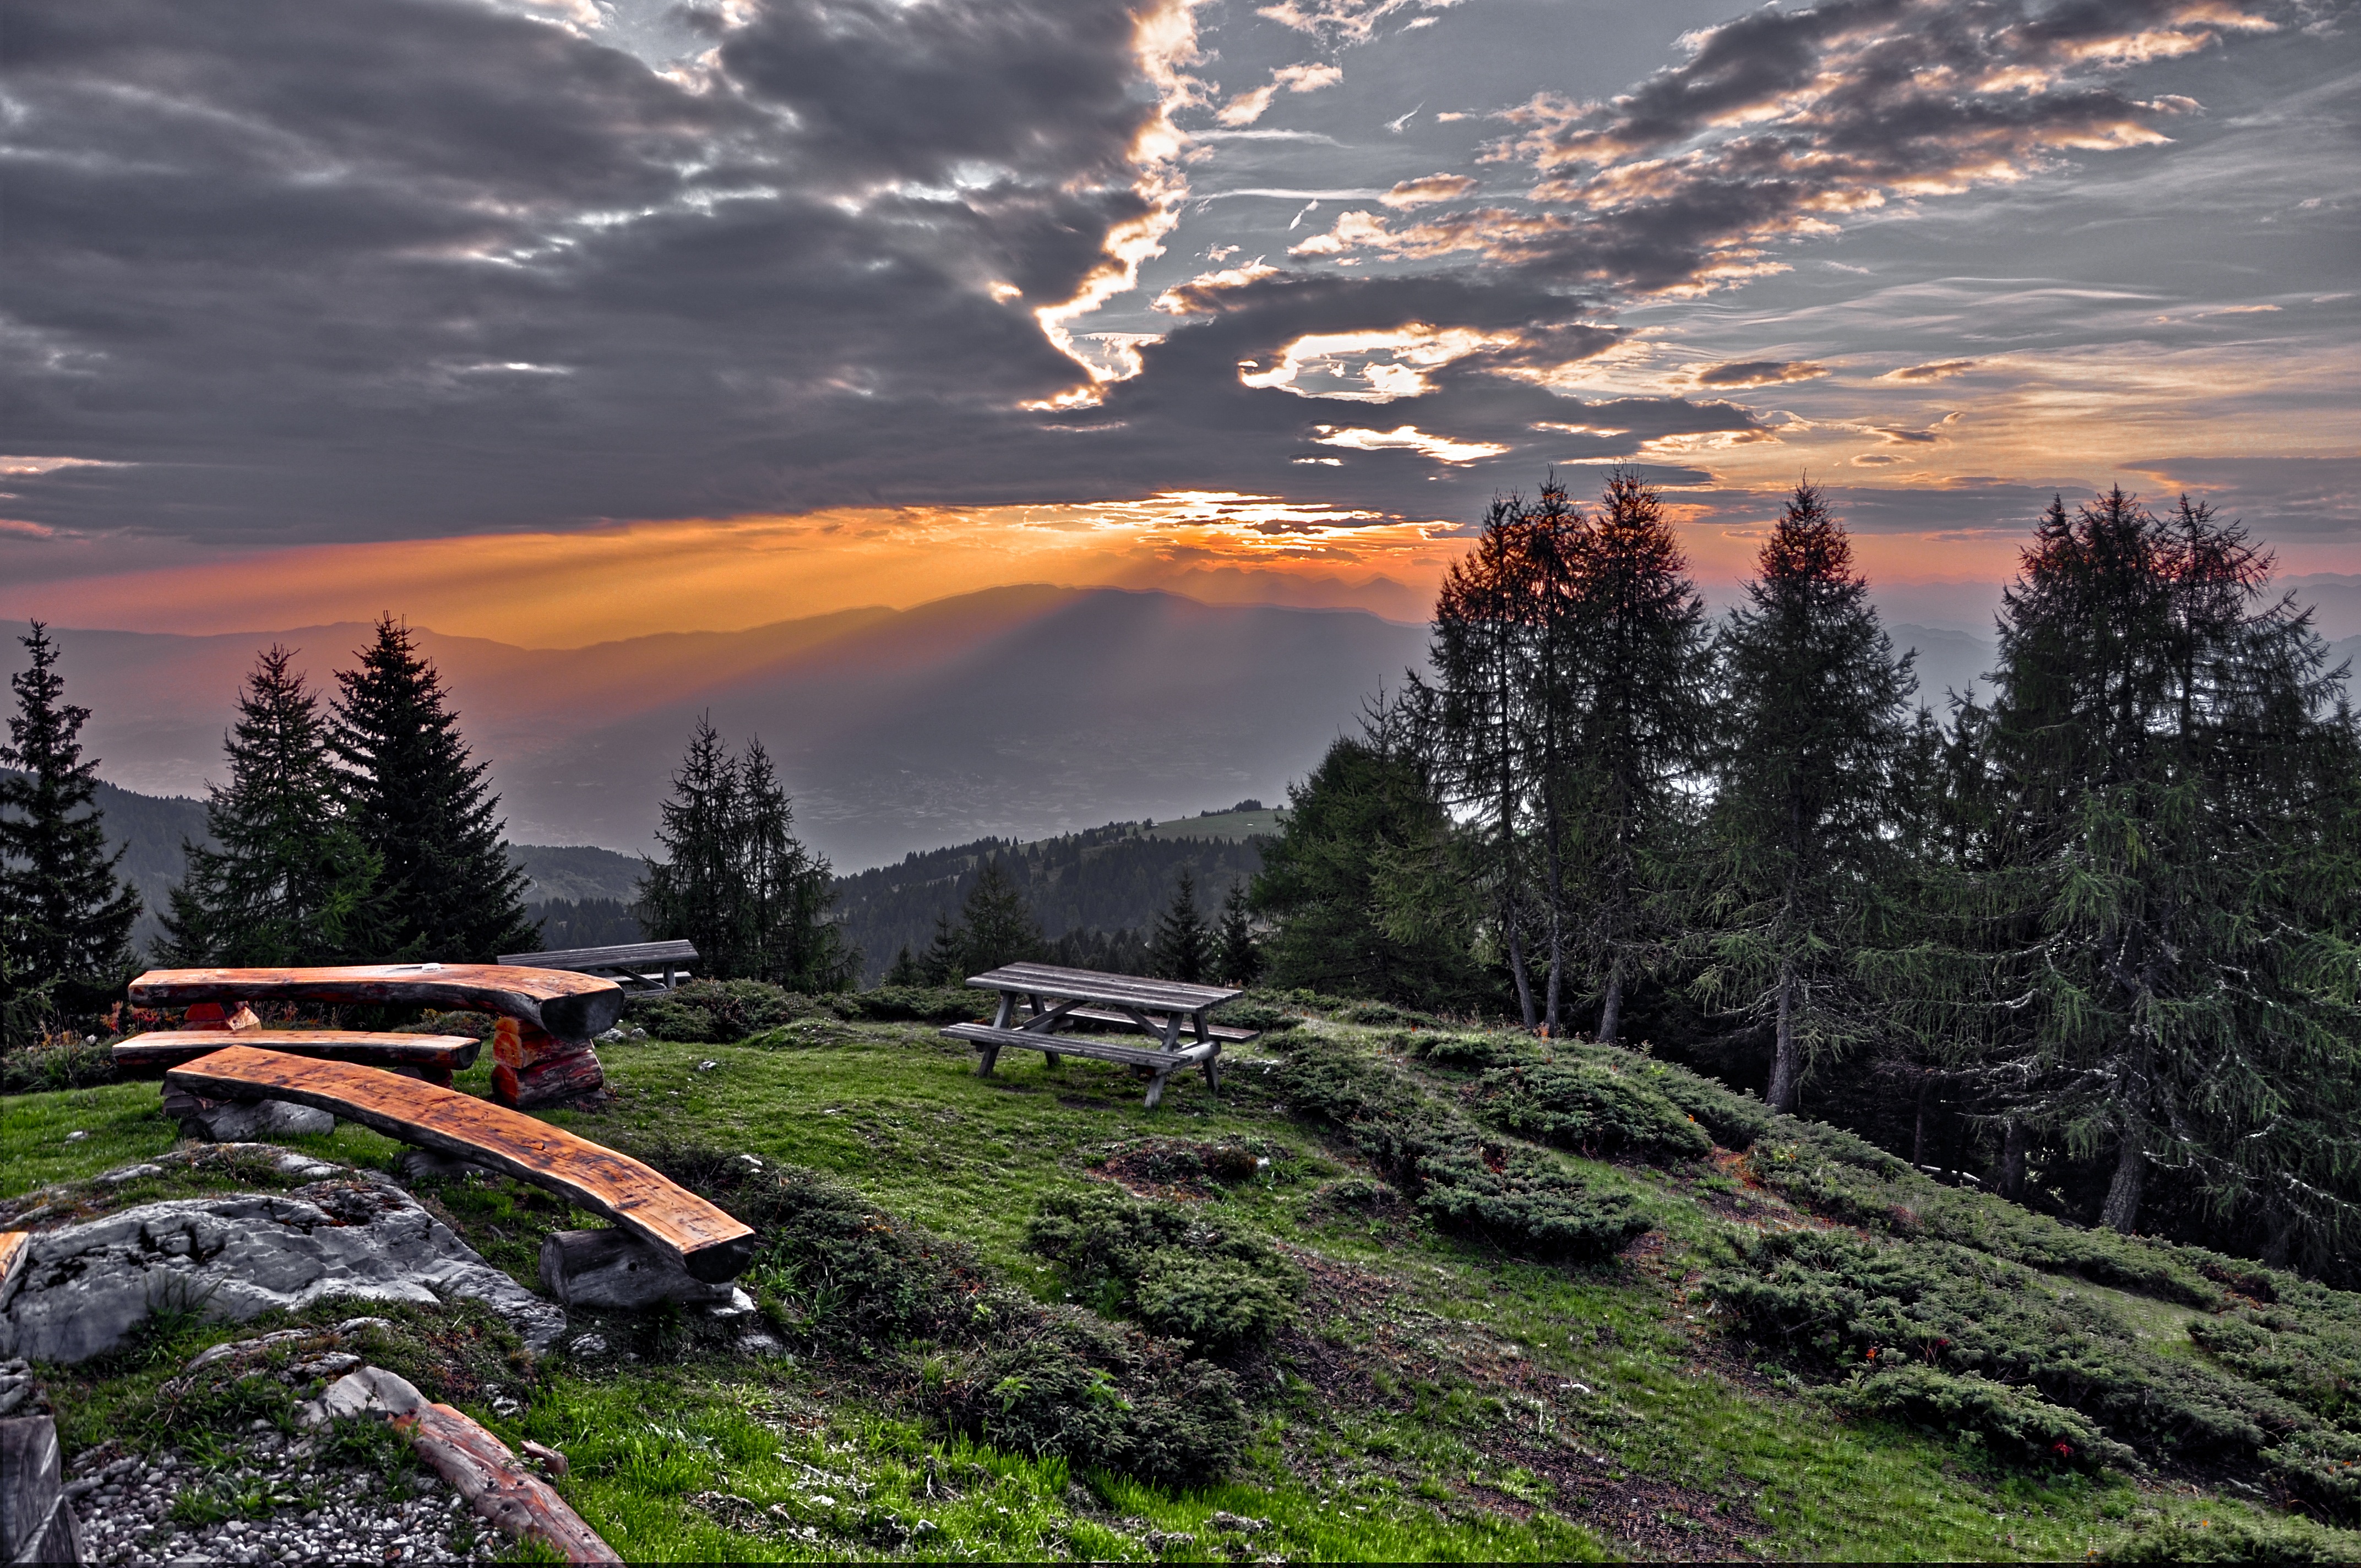
landscape, tree, nature, forest, wilderness, mountain, cloud, sky, sunrise, sunset, meadow, morning, hill, dawn, valley, mountain range, panorama, hut, dusk, evening, autumn, italy, ridge, summit, mountain bike, mountain landscape, clouds, mountains, plateau, abendstimmung, rural area, south tyrol, mountainous landforms, brenta mountain, clouds s dtirol